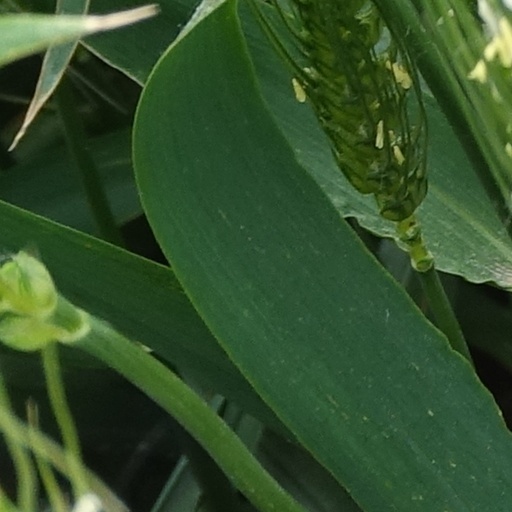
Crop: wheat